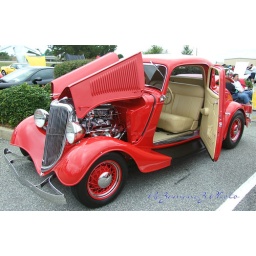
One of the cars I photographed during a car show at the Museum of Aviation in Warner Robins, Georgia-October 2008